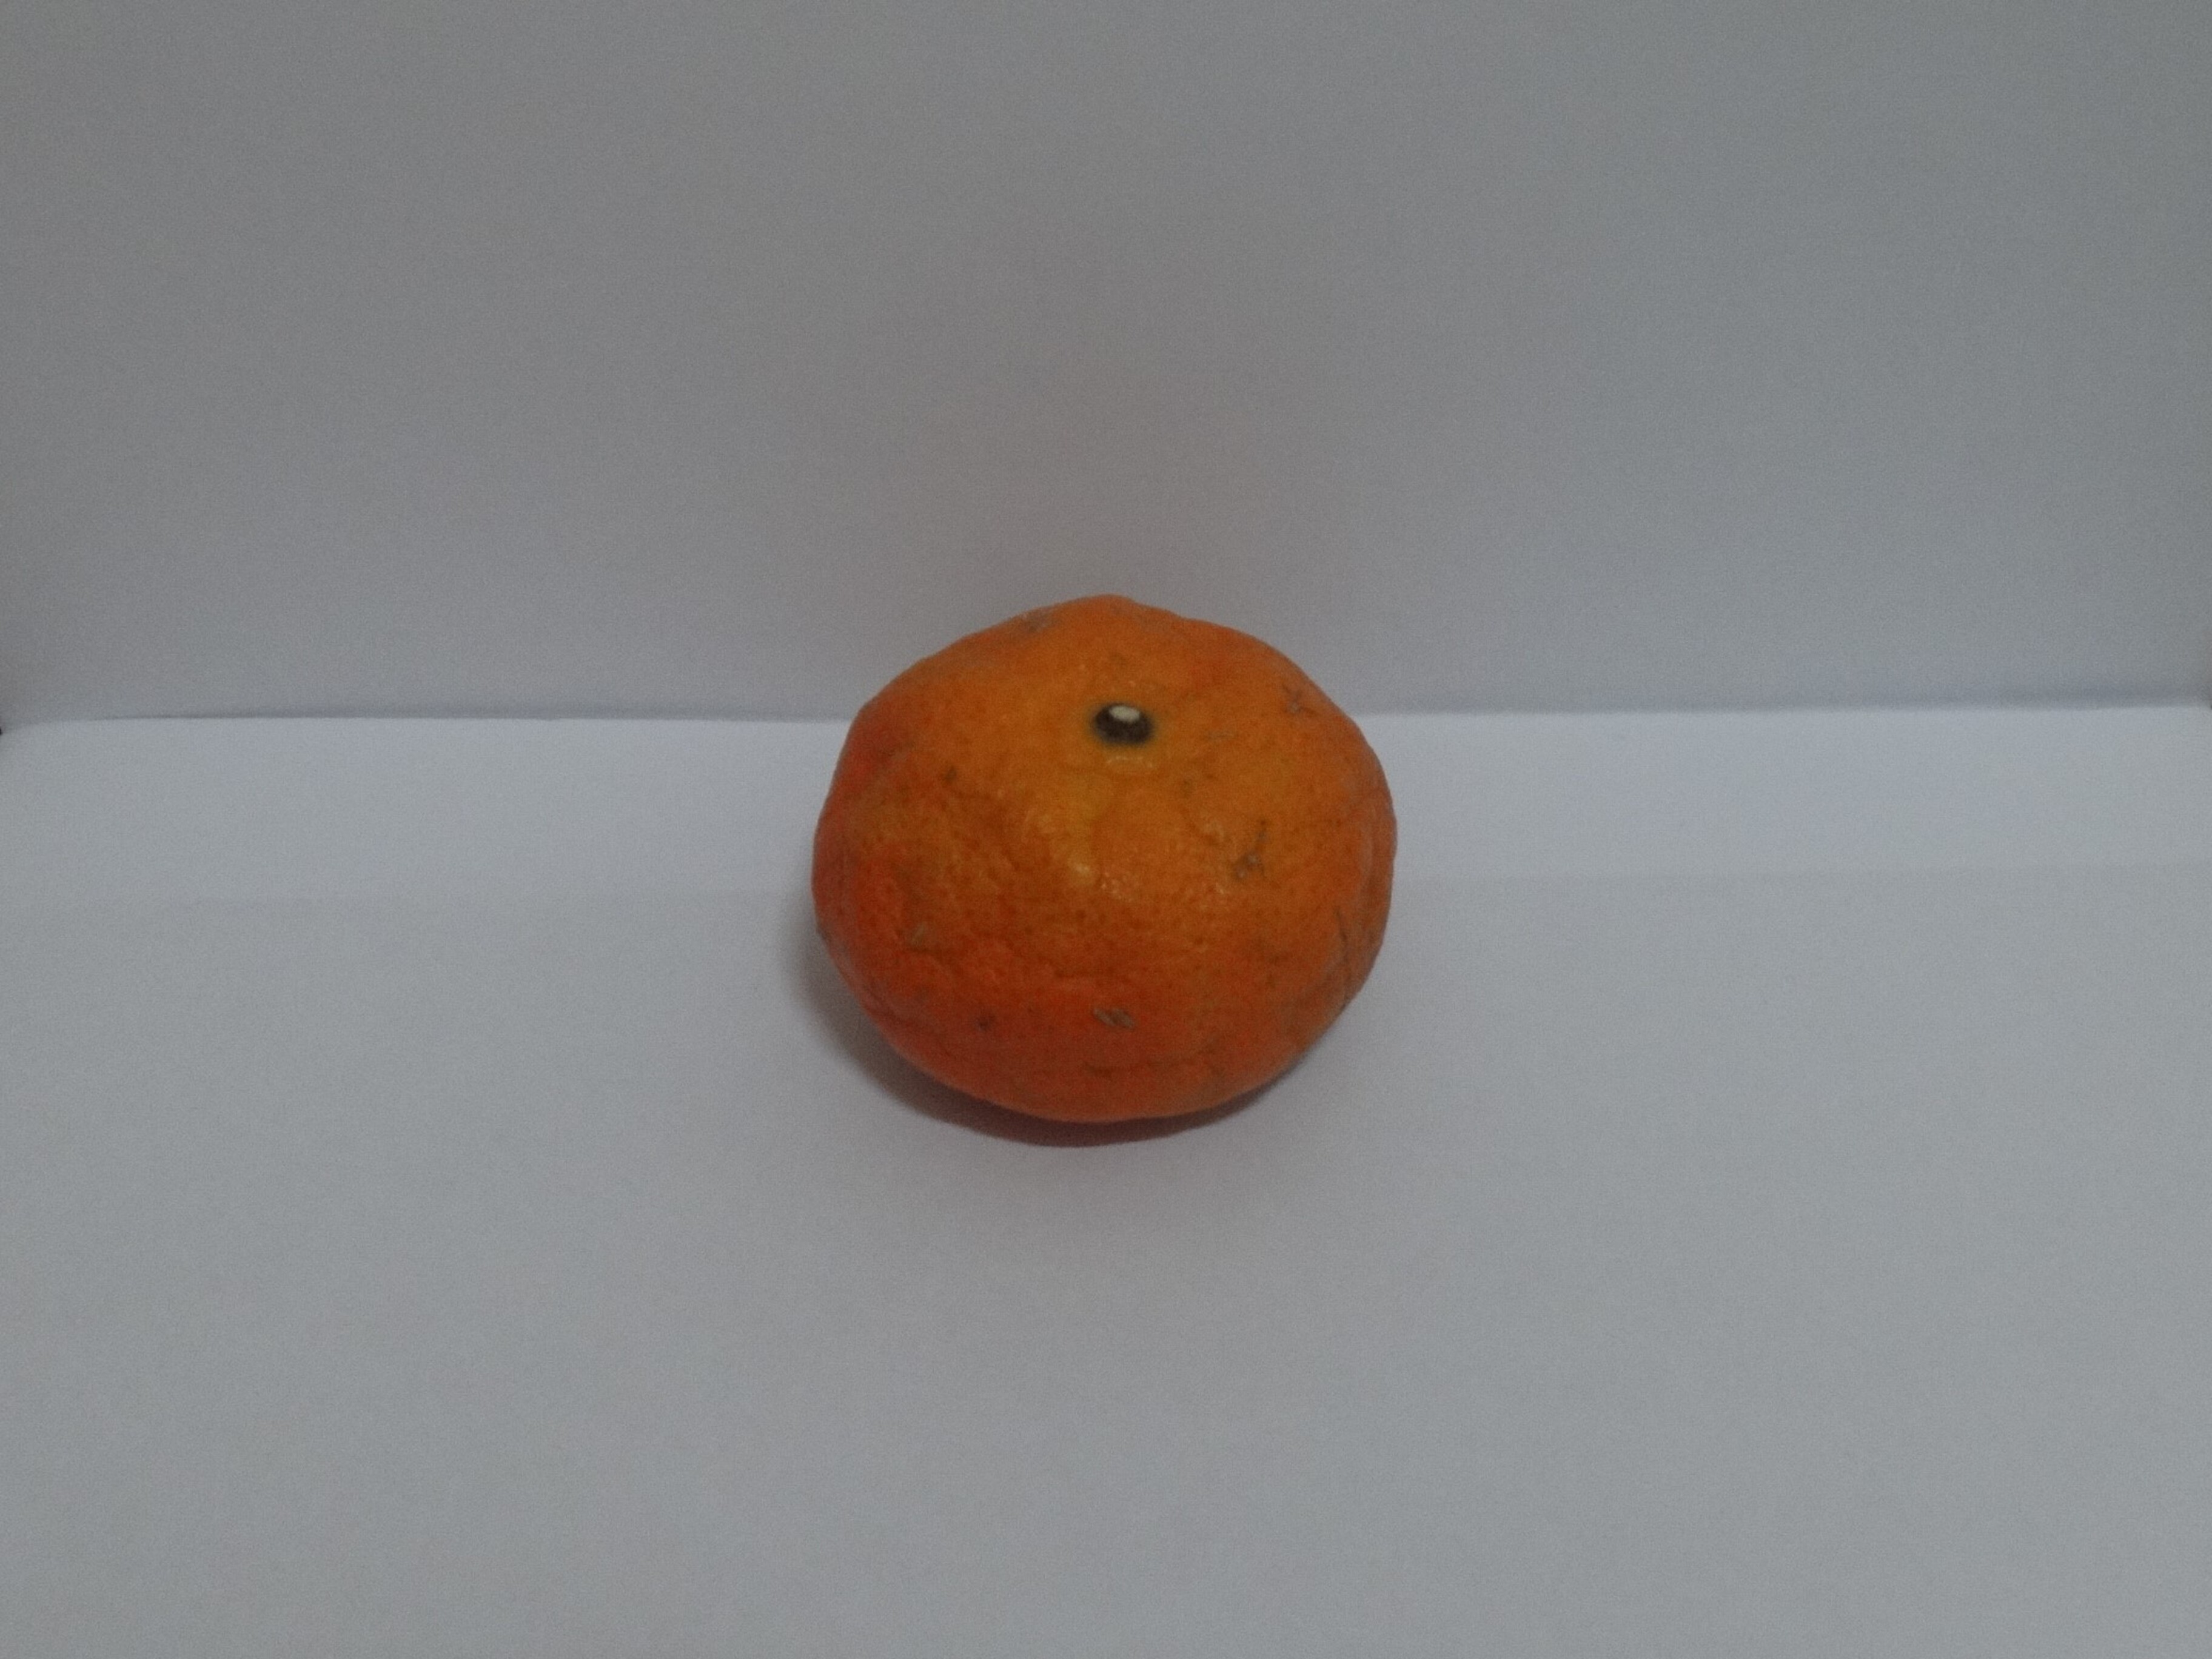
Citrus fruit variety: murcott